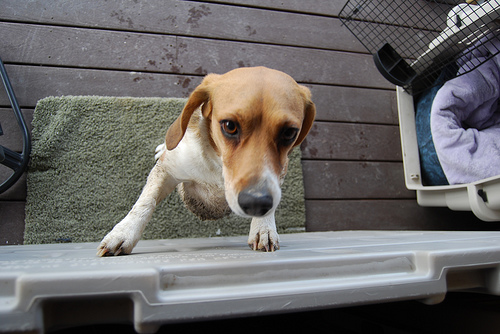
Animal: dog
Breed: beagle